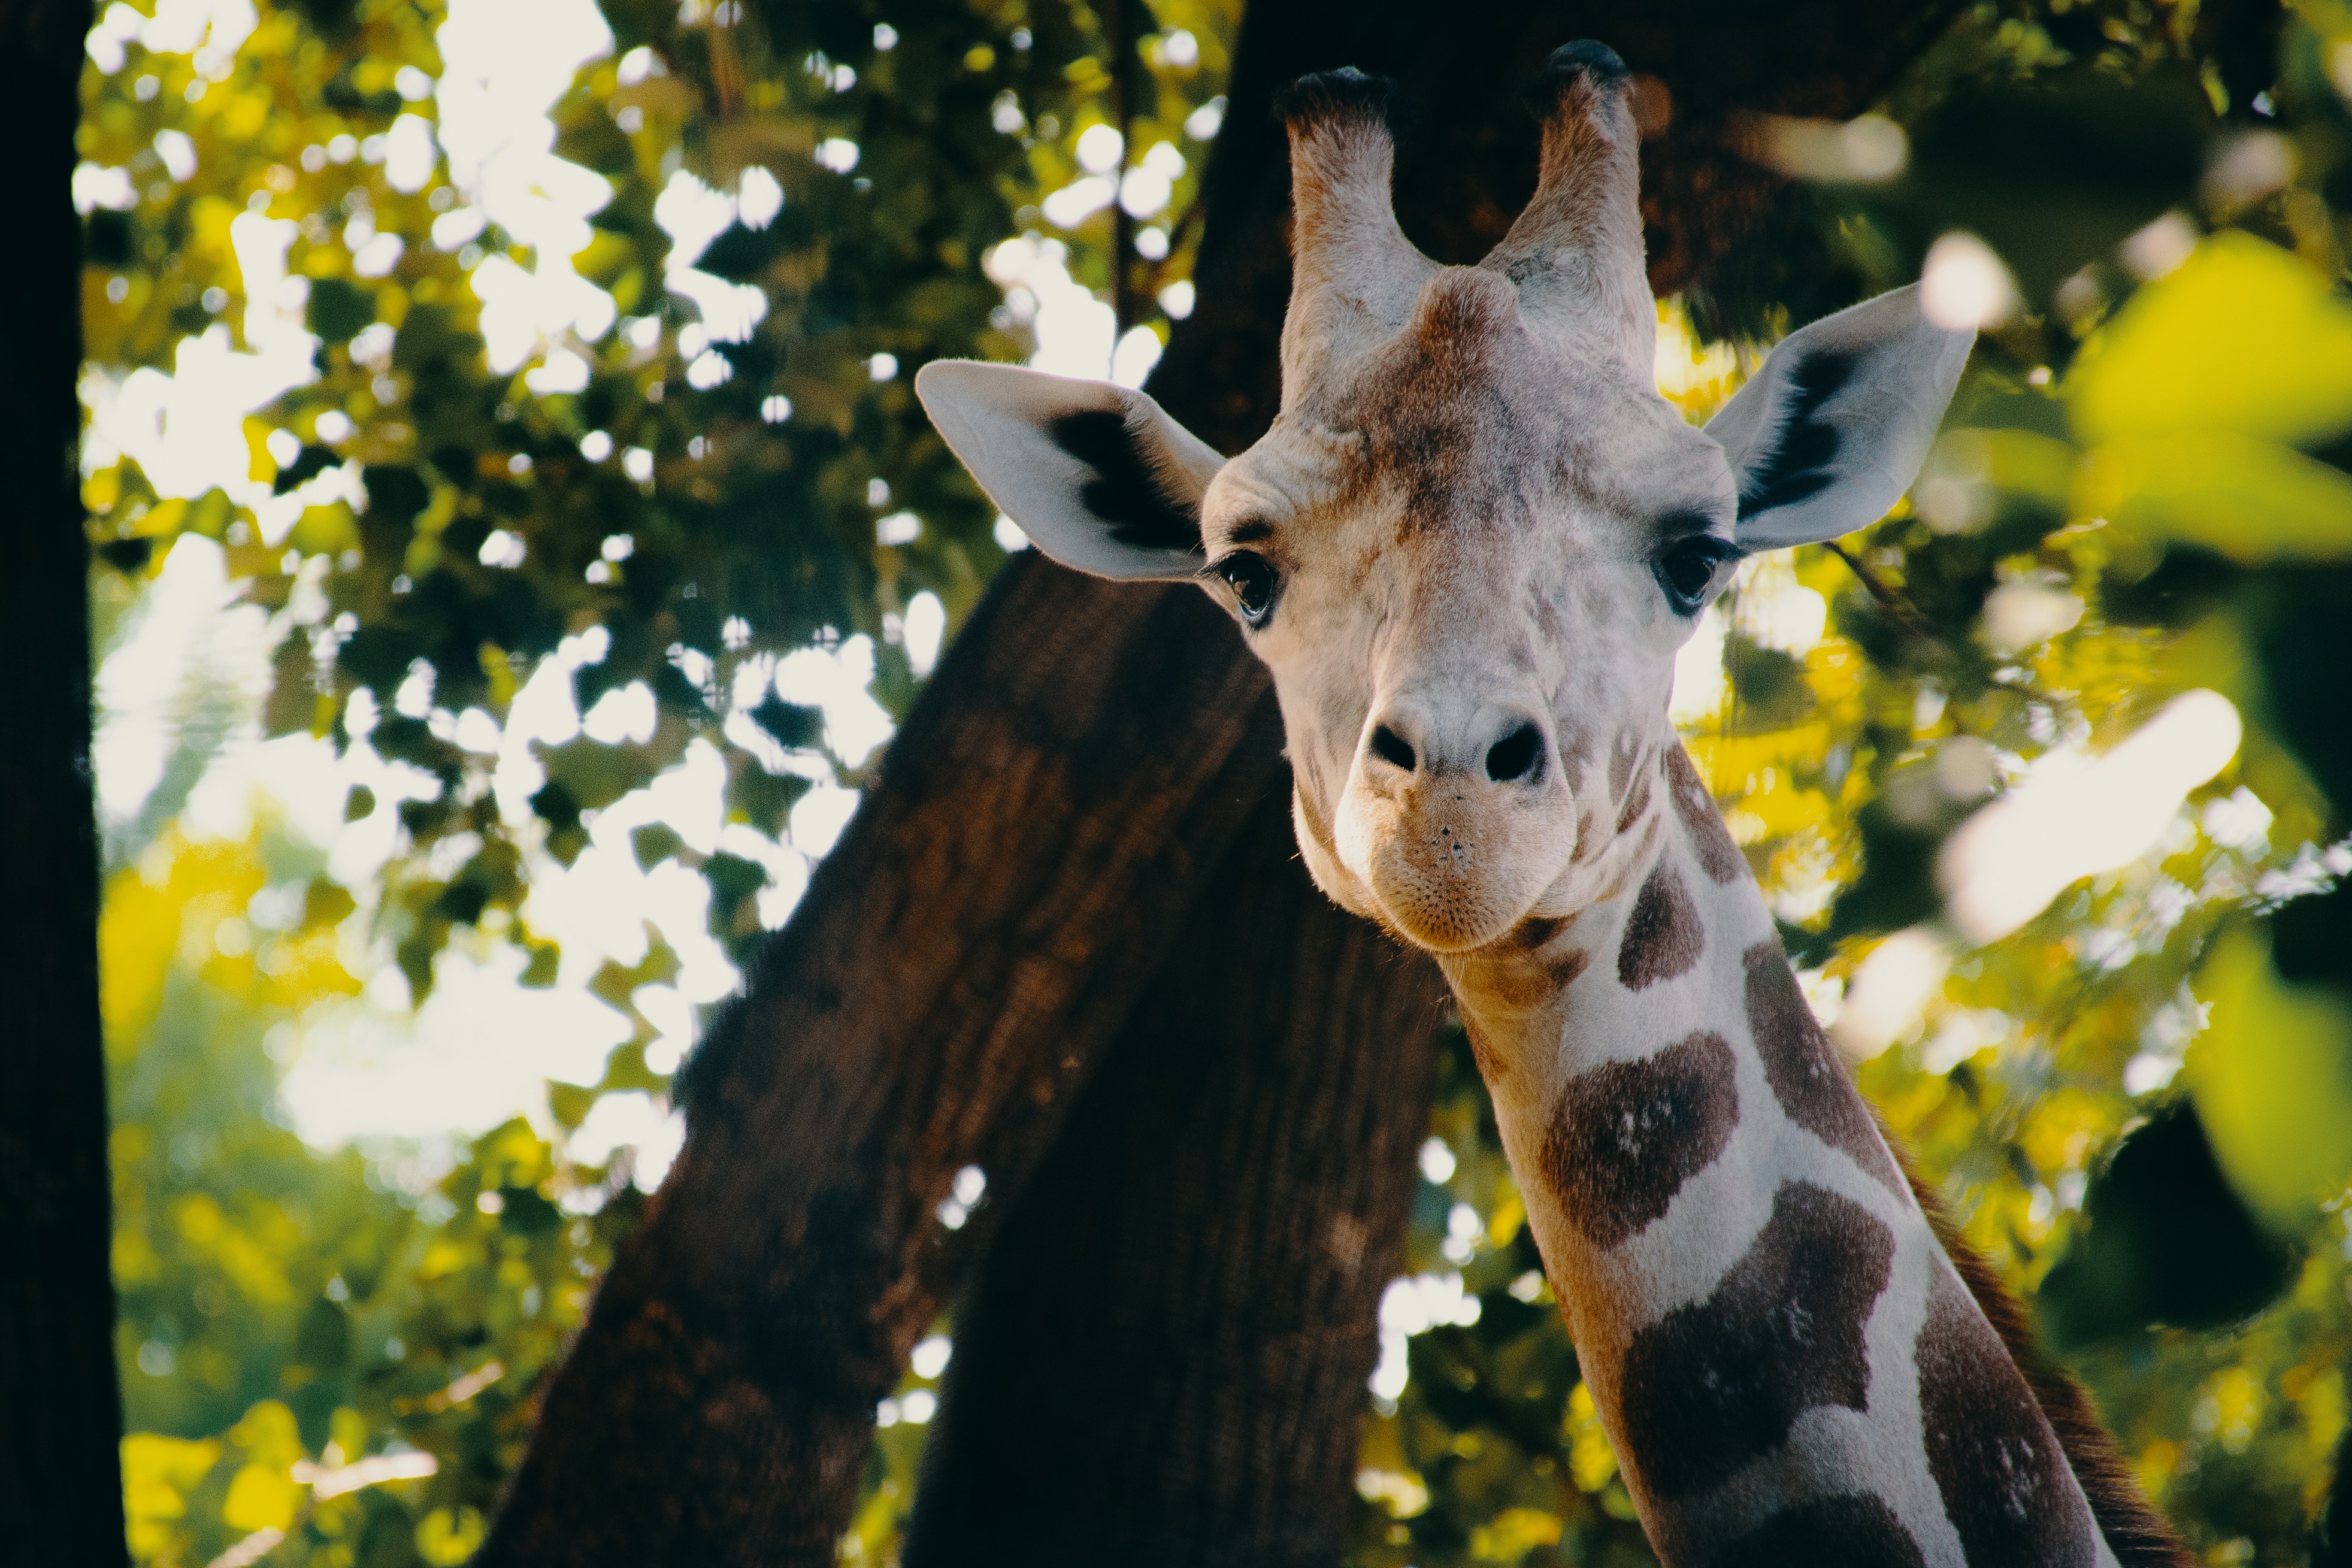
giraffe, mammal, vertebrate, giraffidae, wildlife, terrestrial animal, leaf, tree, snout, adaptation, plant, branch, organism, zoo, fawn, trunk, woodland